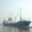
Label: ship